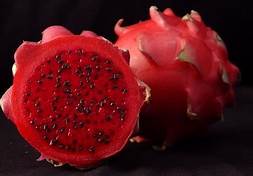
Label: Dragonfruit